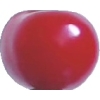
Label: cherry_sour